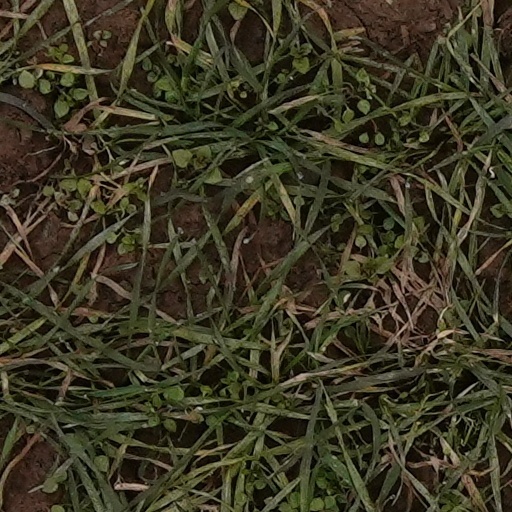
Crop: wheat